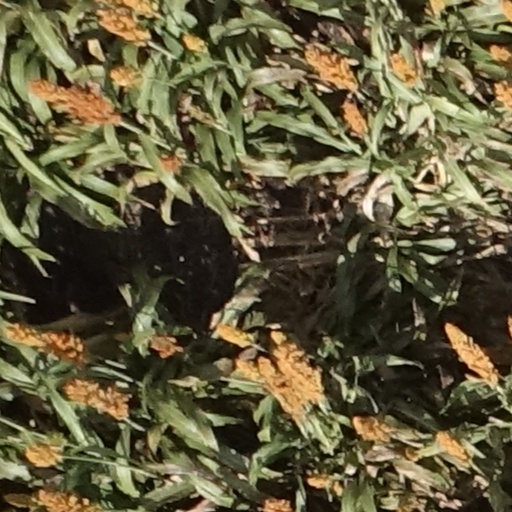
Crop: sorghum